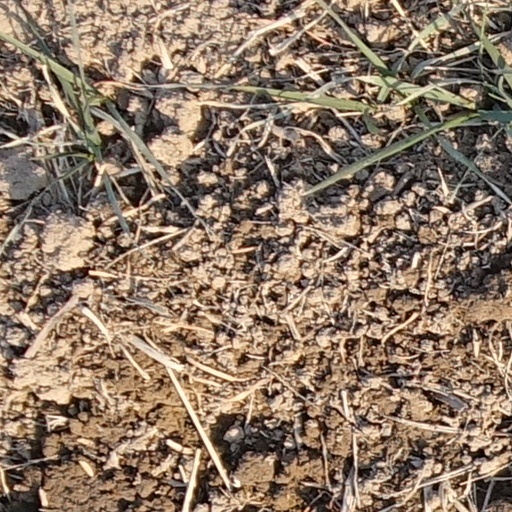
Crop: wheat